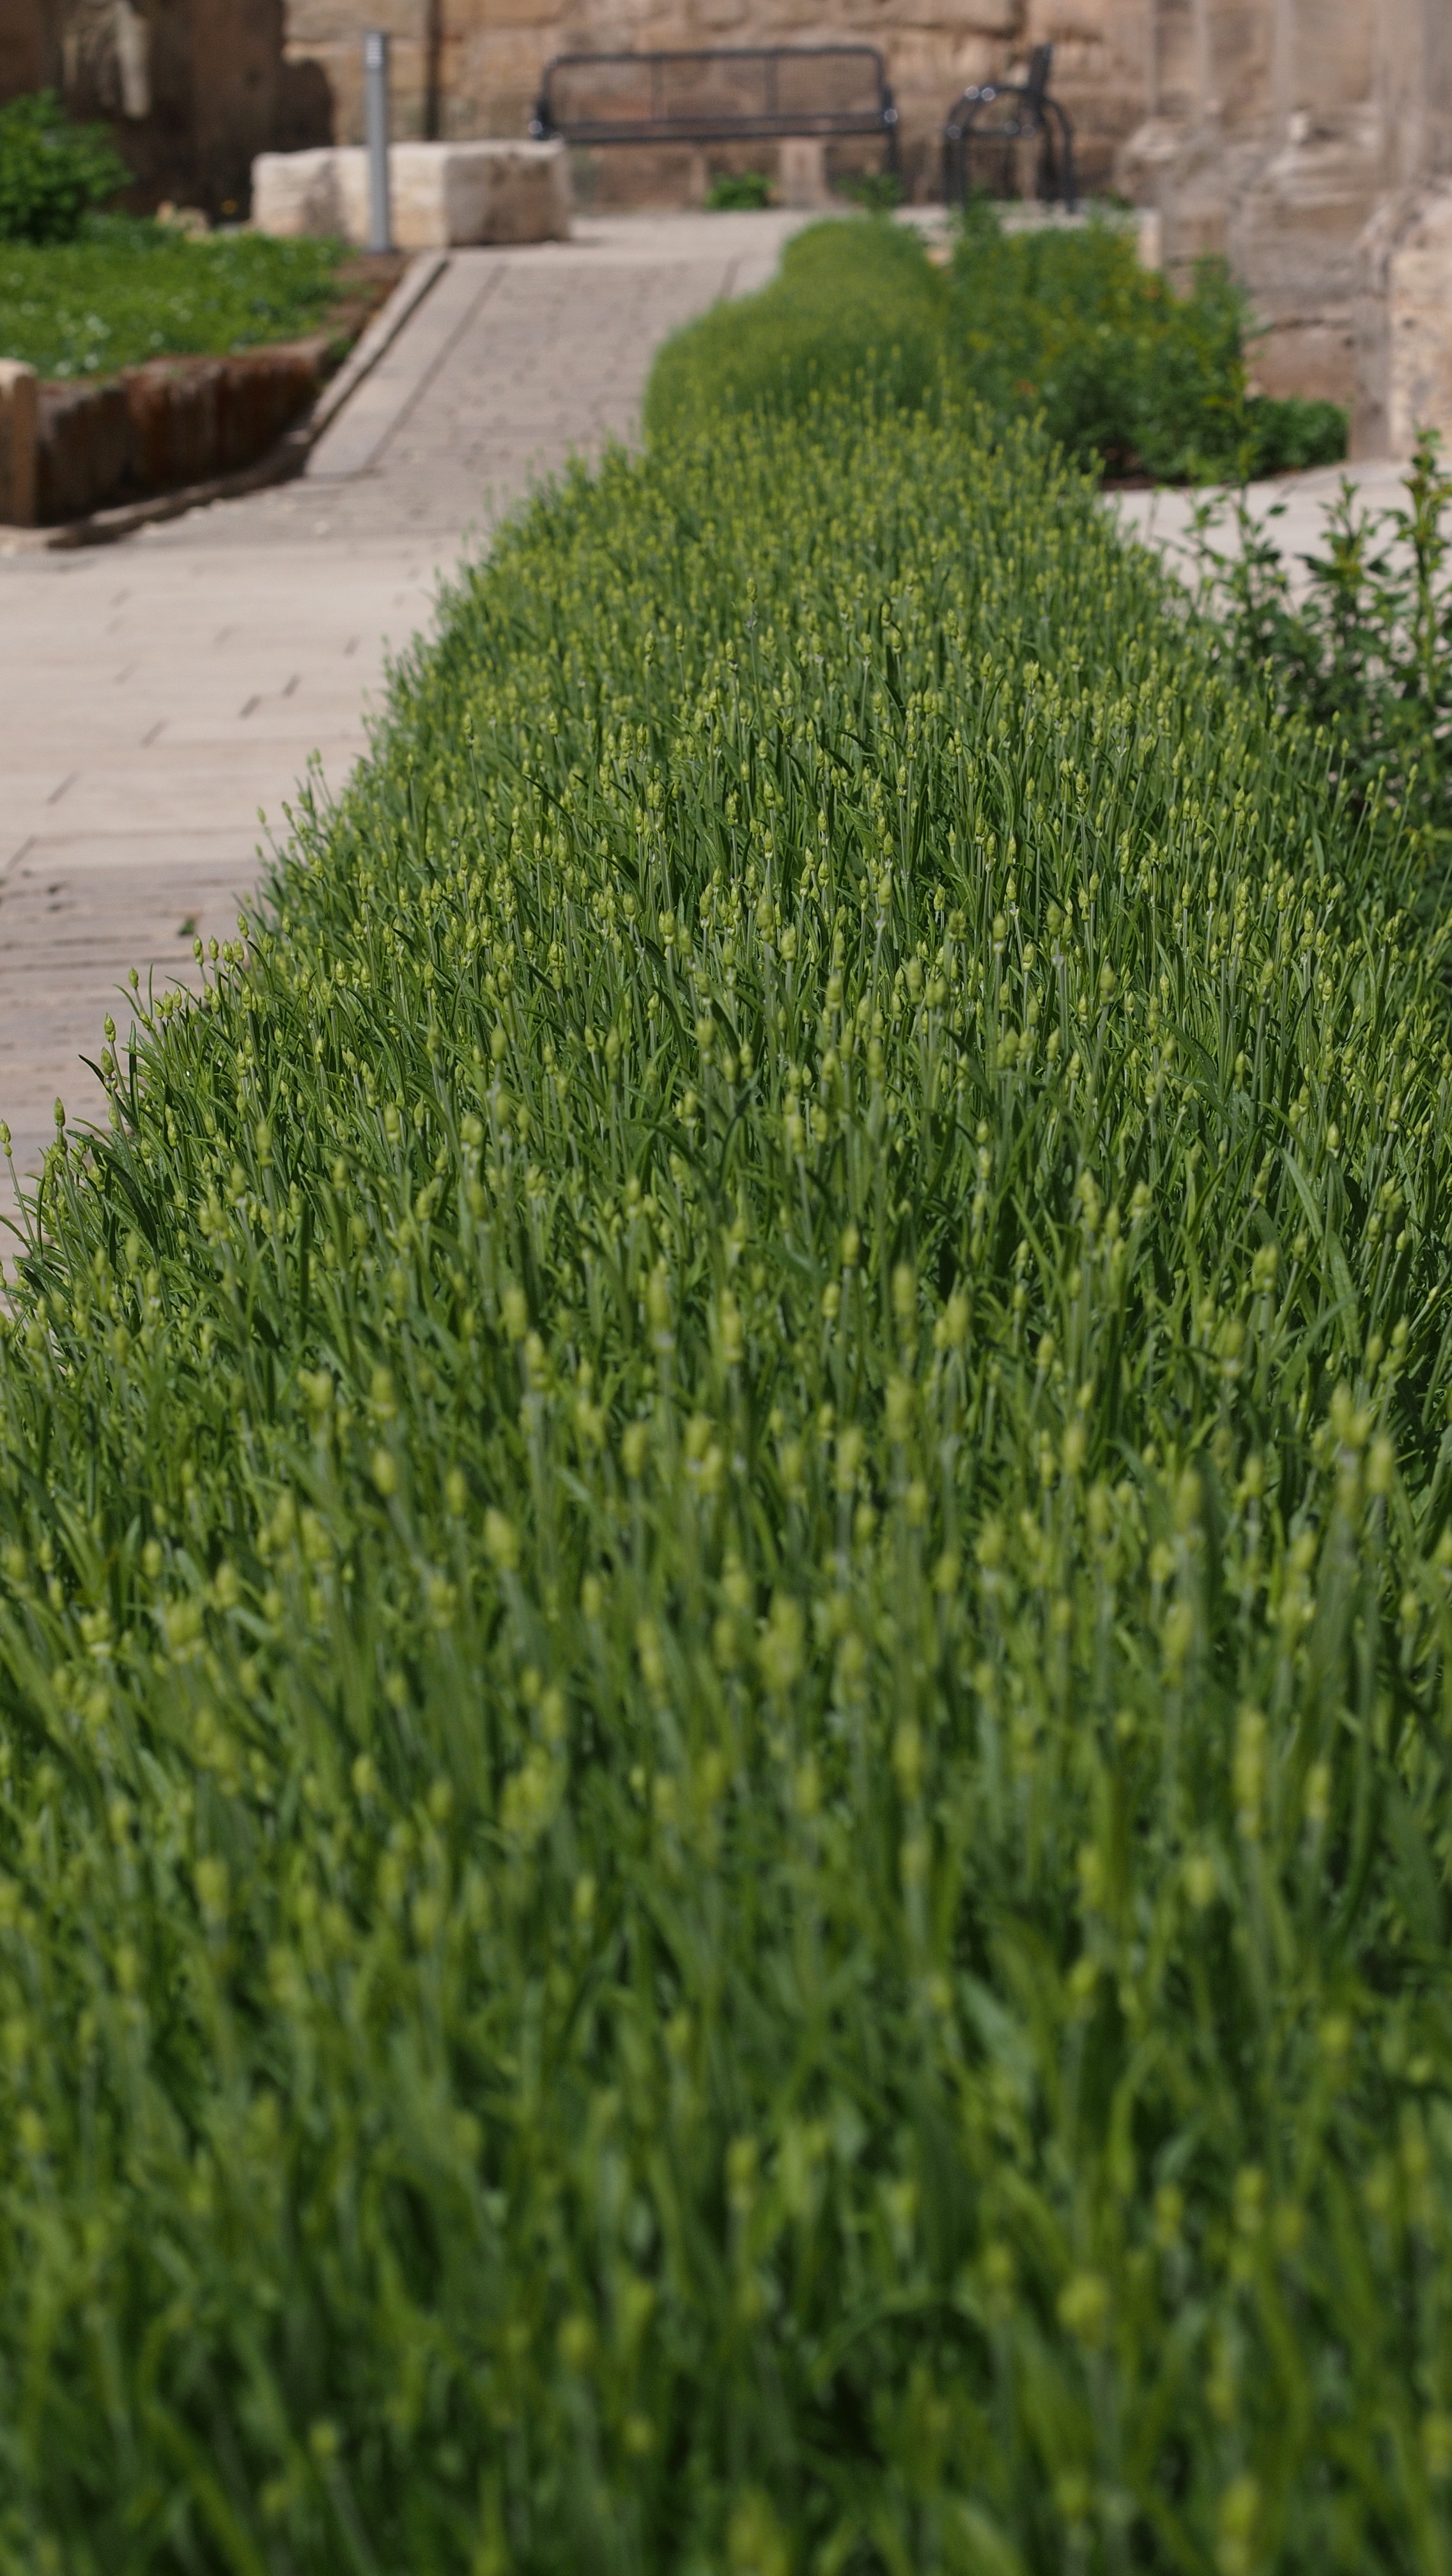
tree, grass, plant, field, lawn, meadow, flower, spring, green, herb, crop, park, lavender, bank, shrub, away, flooring, flowering plant, artificial turf, grass family, land plant